North Haven, New South Wales

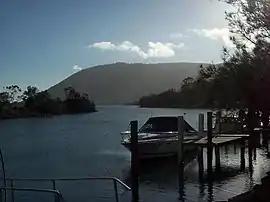
North Haven foreshore with North Brother in the background

North Haven is a town in the Camden Haven district on the Mid North Coast of New South Wales, Australia. As the suburb's name suggests, North Haven is located on the northern shore of Camden Haven and is connected to the nearby commercial centre of Laurieton by a bridge.